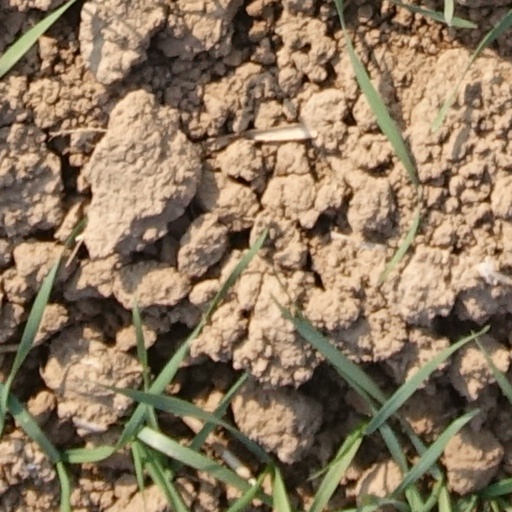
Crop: wheat